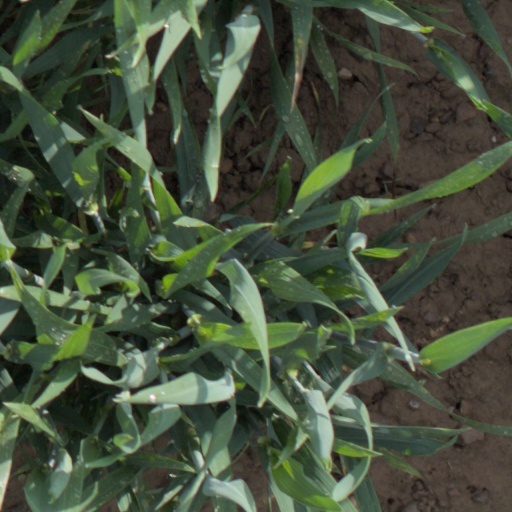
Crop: wheat